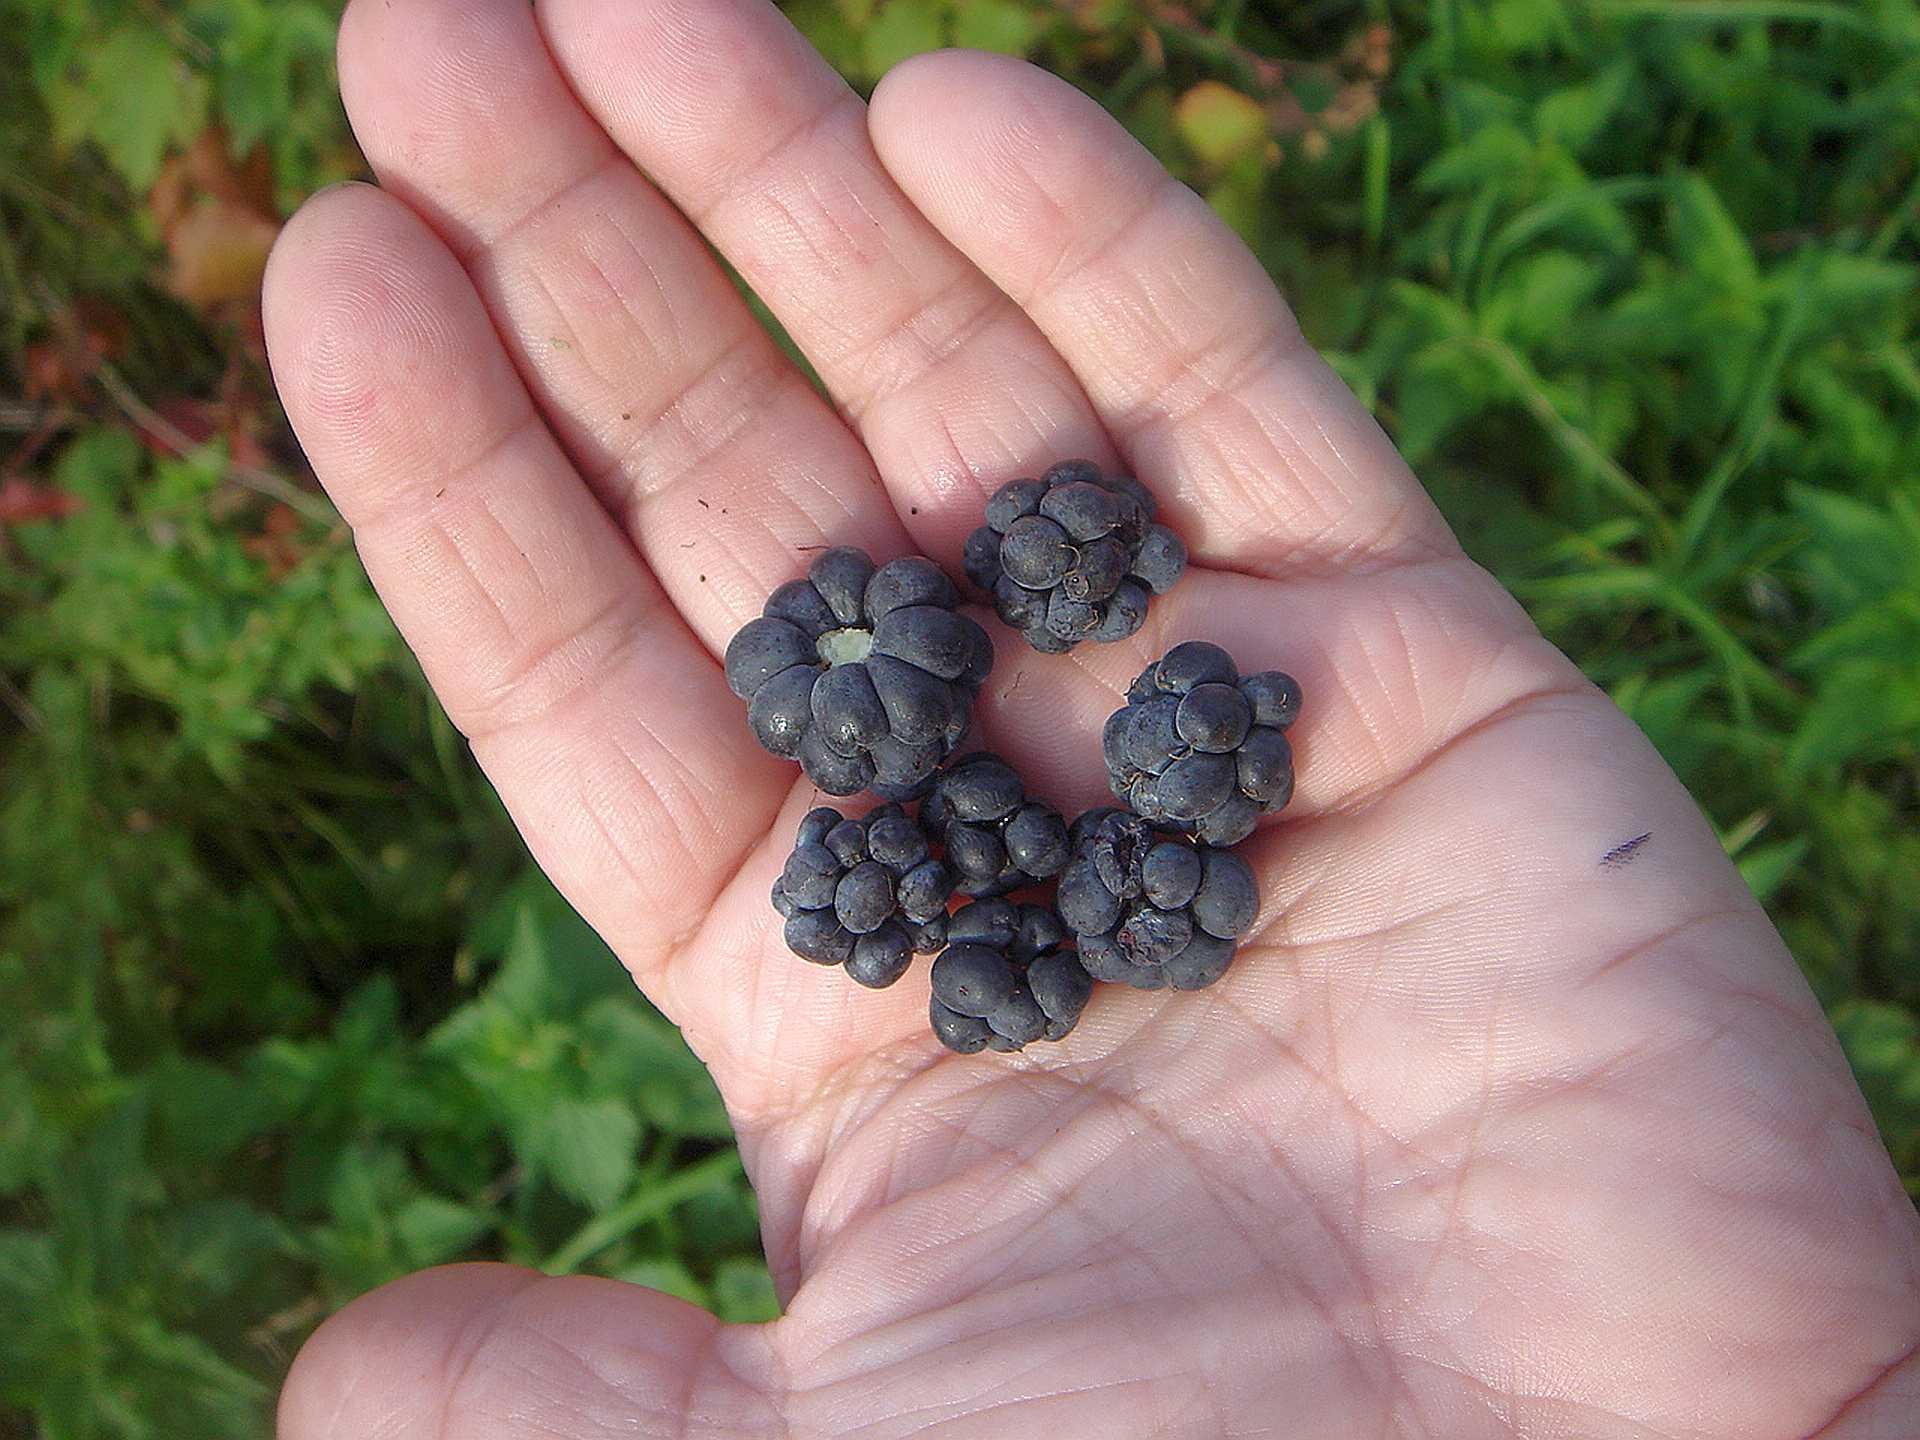
hand, plant, fruit, berry, leaf, flower, food, palm, produce, soil, blue, turtle, reptile, flora, blackberry, tortoise, fruits, macro photography, flowering plant, land plant